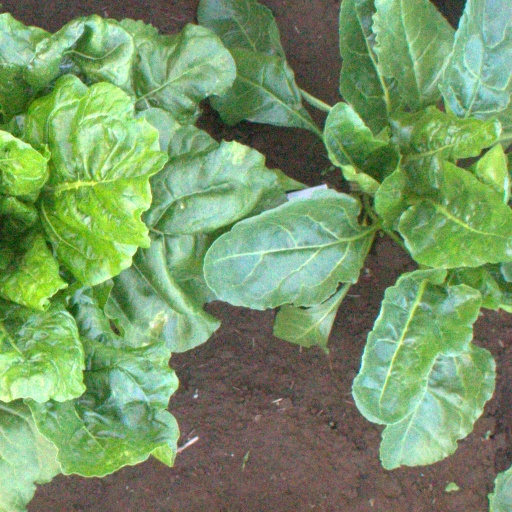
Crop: sugar beet